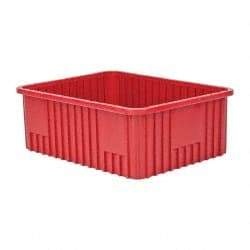
Quantum Storage - 100 Lb Load Capacity Red Polypropylene Dividable Container - Stacking, 22-1/2" Long x 17-1/2" Wide x 8" High
Item #: 86549946 Brand: Quantum Storage Model #: DG93080RD Exact Tooling IR#: 04 Product Specifications Container Type Dividable Container Lid Lid Not Included Nesting NonNesting Stacking Stacking Load Capacity Range 100 Lbs. - 299 Lbs. Material Family Plastic Height (Decimal Inch) 8.0 Width (Decimal Inch) 17.5 Length (Decimal Inch) 22.5 Color Red Material Polypropylene Load Capacity (Lb.) 100 Compatible Accessories Long Divider: DL93080, Short Divider: DS93080, Lid: COV93000
Brand: Quantum Storage
Category: Business & Industrial > Industrial Storage > Shipping Containers